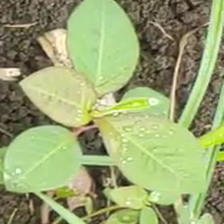
Weed species: Moti_dudhi(Euphorbia_geneculata_L)